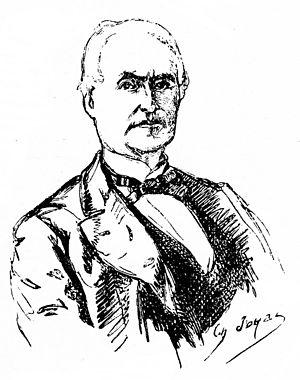
Lézat, par Charles Jouas. Vignette de couverture, tome II de ""Cent Ans aux Pyrénées"", de Henri Beraldi."
Toussaint Lézat, né le 24 octobre 1804 à Thil, mort en 1884, est un géomètre et pyrénéiste français, connu pour avoir fait de nombreuses ascensions dans la région de Luchon et avoir réalisé un plan en relief des montagnes du Luchonnais.
Charles Jouas, né le 5 décembre 1866 à Paris, mort le 14 mai 1942, est un dessinateur, peintre et illustrateur français.
Cent ans aux Pyrénées est un livre en sept tomes écrit par Henri Beraldi entre 1898 et 1904, qui expose l'histoire de la découverte « pittoresque » des Pyrénées, de leurs ascensions et de leurs descriptions, de Ramond aux années 1900. C’est un ouvrage de bibliophilie où Beraldi, dans un style alerte, presque journalistique, raconte la conquête des sommets à partir de la littérature. Il y invente précisément la notion de pyrénéisme : Il y a fallu un siècle d'efforts, dont la trace est une série d'écrits formant l'histoire du pyrénéisme — on dit pyrénéisme comme on dit alpinisme […]. Selon Beraldi, le pyrénéiste ne se contente pas d’escalader, il ressent, il raconte, il écrit.